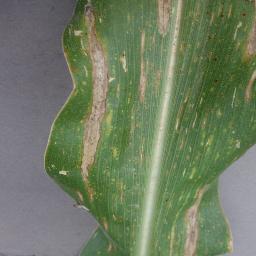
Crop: corn
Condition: (maize)_northern_blight